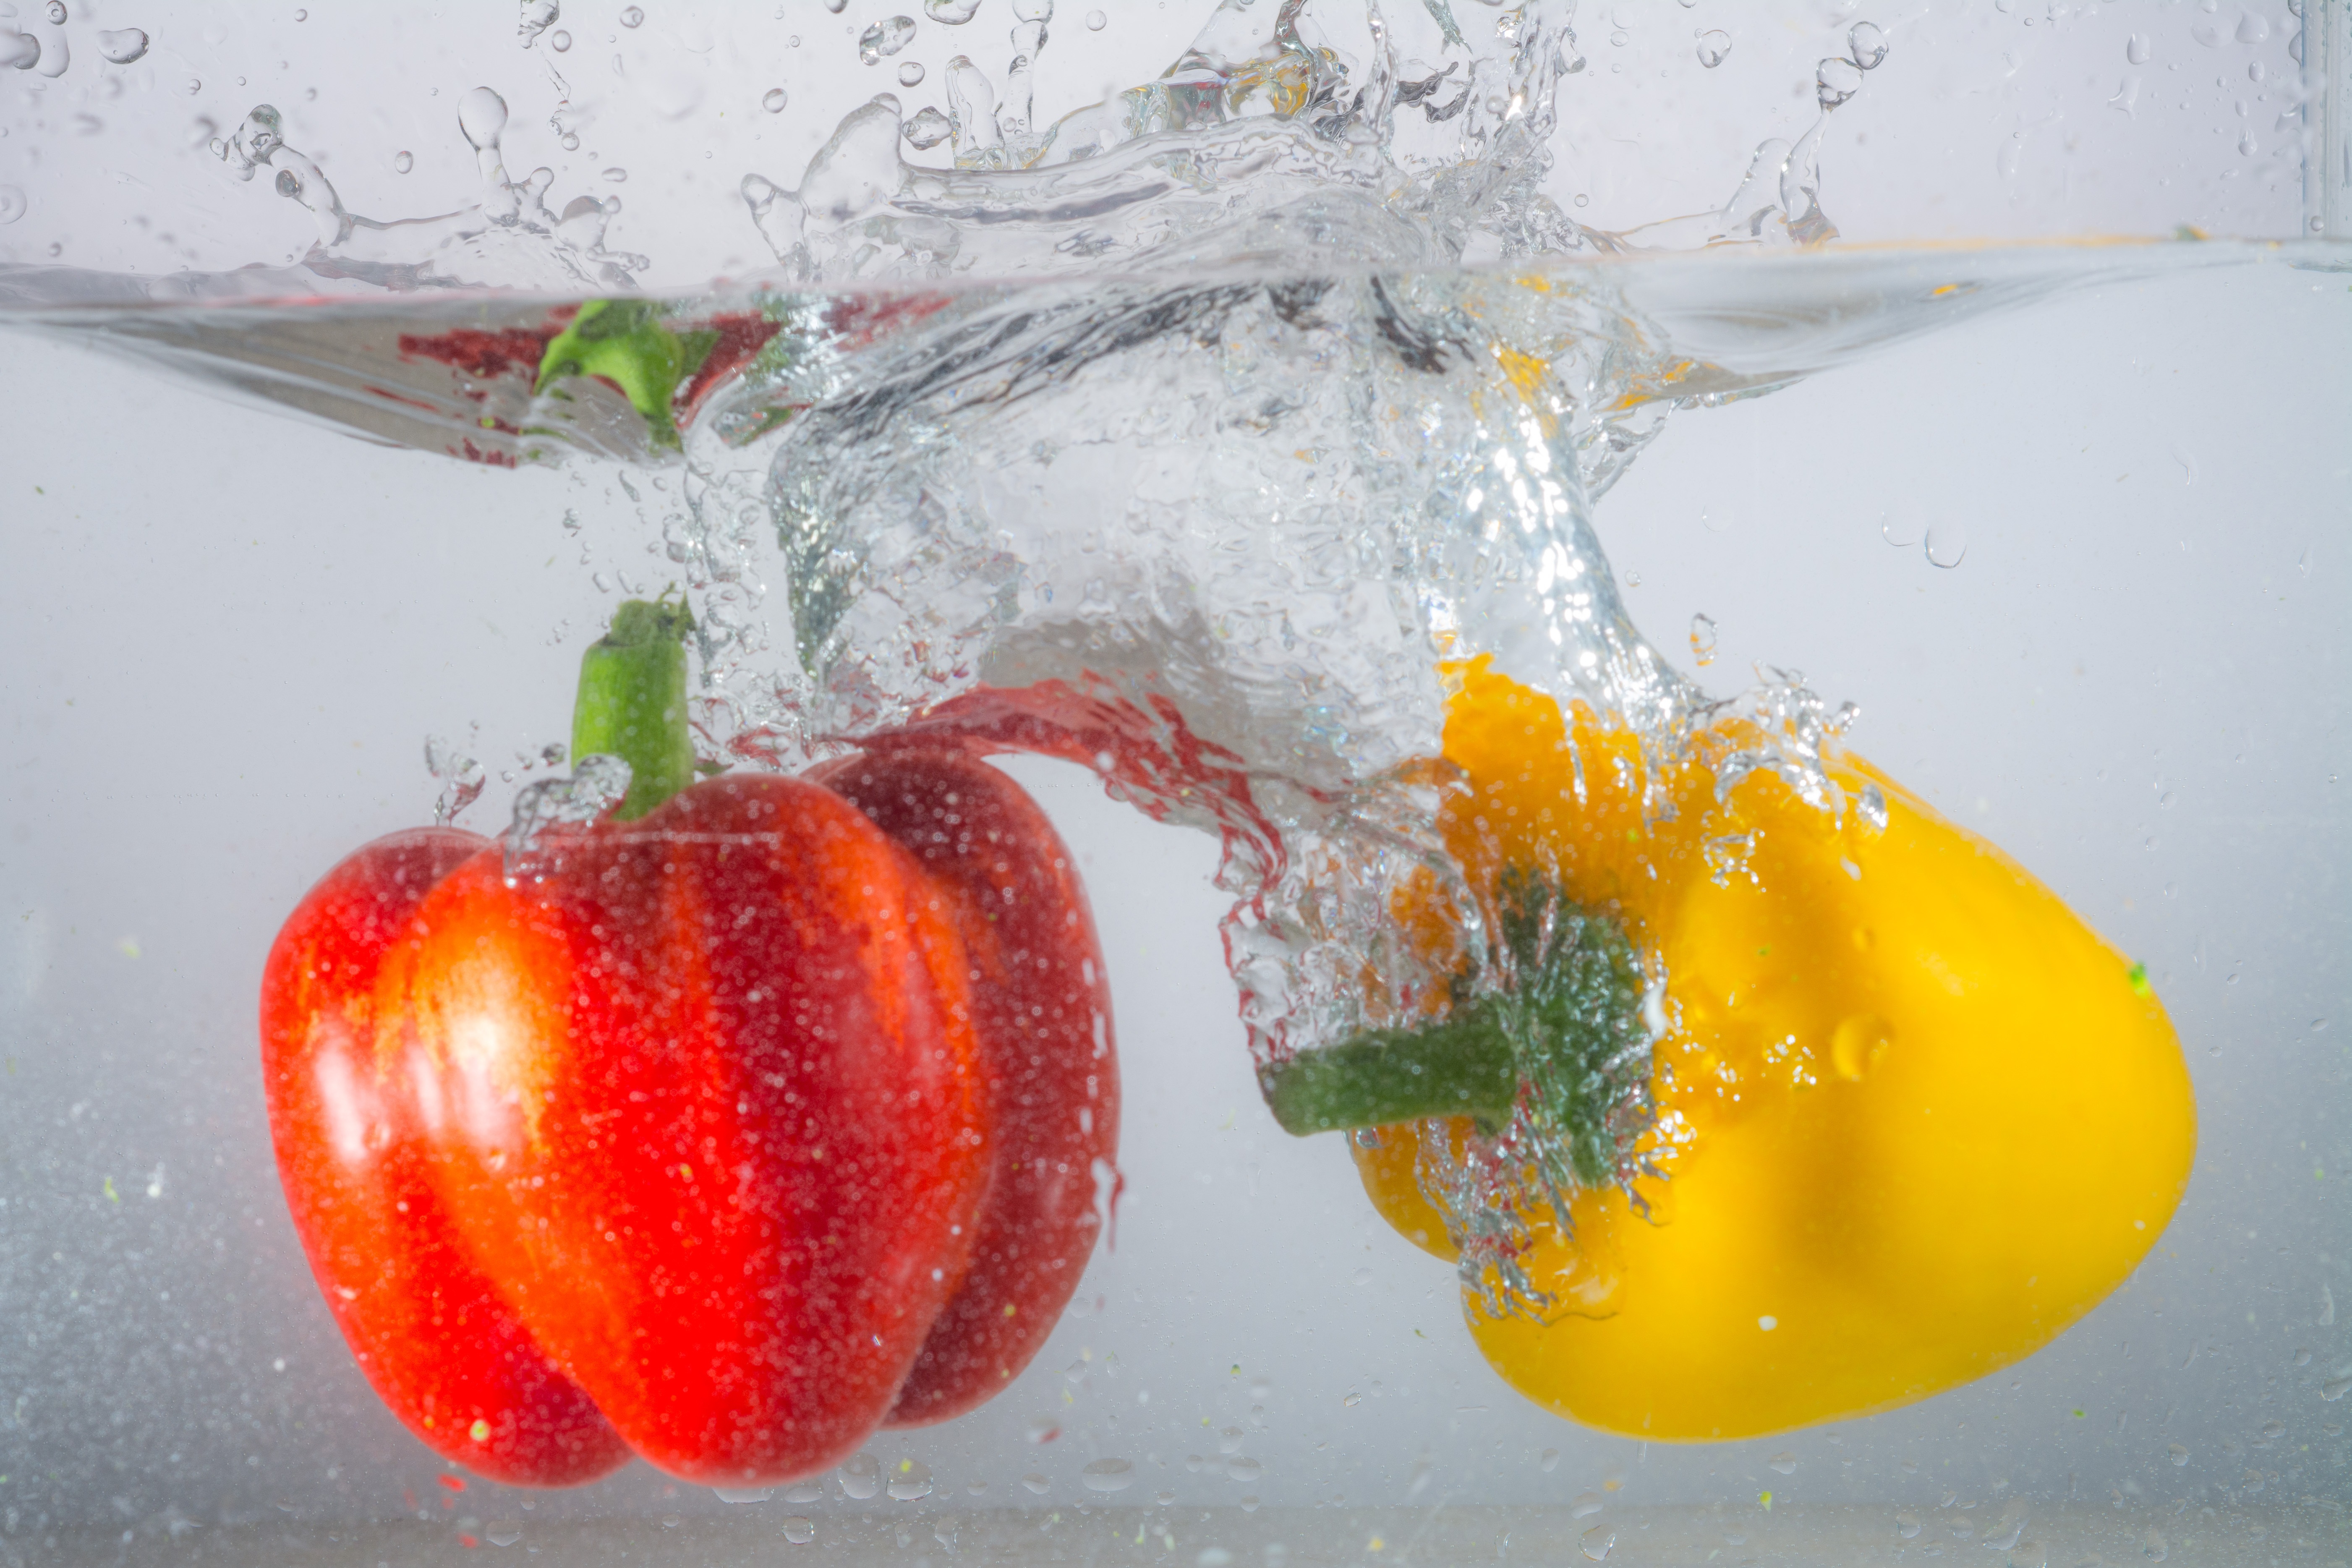
water, plant, fruit, wave, flower, food, produce, vegetable, spray, movement, drip, tomato, paprika, flowering plant, dynamics, inject, immersion, water splashes, spill over, land plant